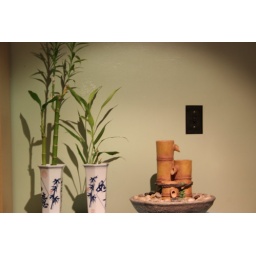
i just love the look of the bamboo plants and the table fountain against the apple green wall